Urban Aeronautics X-Hawk

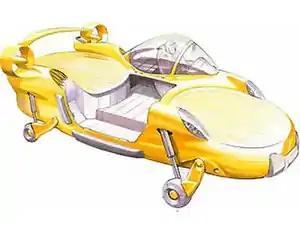
An artist's rendition of the X-Hawk

The Urban Aeronautics X-Hawk is a proposed flying car designed by Rafi Yoeli in Yavne, Israel, being built by Metro Skyways Ltd., a subsidiary of Yoeli's privately held company, Urban Aeronautics. The firm claims to have flown the car to a height of , and that greater heights are possible. The X-Hawk and its smaller unmanned version, the Tactical Robotics Cormorant, would be used in search and rescue operations where a helicopter would be useless, or at least very dangerous, such as evacuating people from the upper stories of burning buildings, or delivering and extracting police and soldiers while very close to structures, narrow streets, and confined spaces, with a projected size similar to that of a large van.